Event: Nepal Earthquake
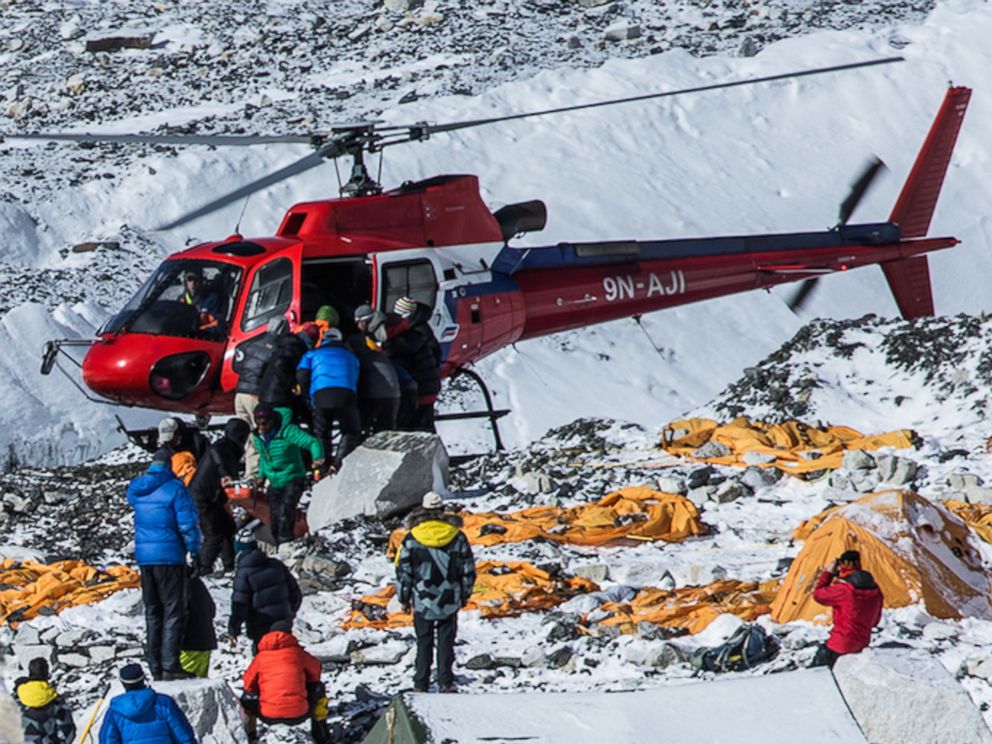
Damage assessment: damage